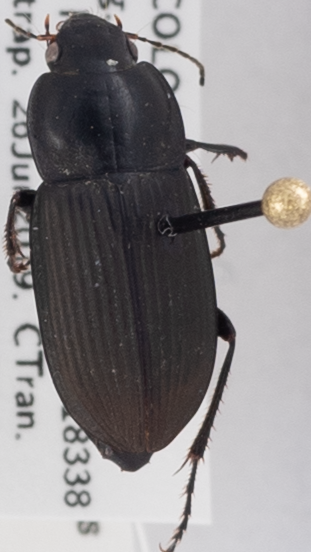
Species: Anisodactylus carbonarius
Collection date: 2019-06-26
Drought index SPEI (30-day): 0.154
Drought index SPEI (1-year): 0.944
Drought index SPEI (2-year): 0.39